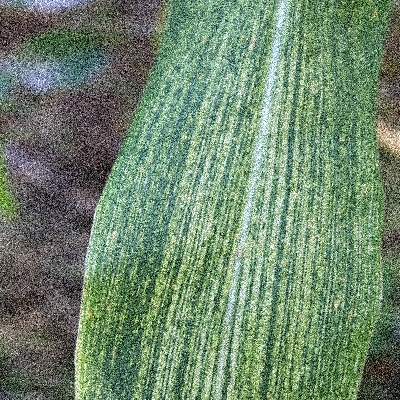
Label: Corn_(Maize)___Maize_Streak_Virus